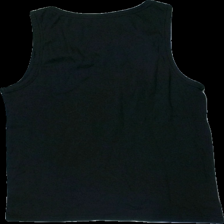
View: back
Type: Tank top
Category: Unisex
Brand: Lager 157
Colors: Black
Material: 100% cotton
Cut: Regular
Size: XL
Season: Summer
Damage location: middle center
Price range: 50-100
Recommended usage: Reuse
Description: svart linne, lite hårig